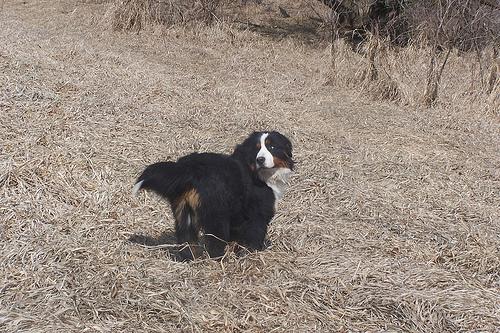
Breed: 211-n000061-Bernese_mountain_dog